Kutlushah

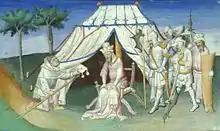
Ghazan ordering Hethum II, King of Armenia, to accompany Kutlushah on the 1303 attack on Damascus.

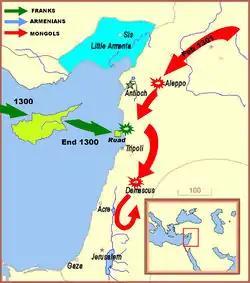
Mongol offensive led by Kutlushah

In 1300 Ghazan had promised a major invasion of Syria. However, he ended up sending a smaller force in February 1301, under Kutlushah. The force of approximately 60,000, did little else than engage in some raids around Syria. Kutlushah stationed 20,000 horsemen in the Jordan valley to protect Damas, where a Mongol governor was stationed. Soon however, they had to withdraw. According to the medieval historian Templar of Tyre: